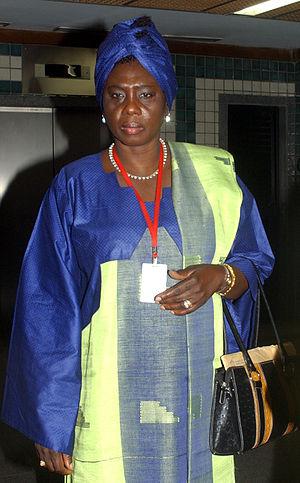
Isatou Touray, née le 17 mars 1955 à Bathurst, est une femme politique et une militante féministe gambienne.